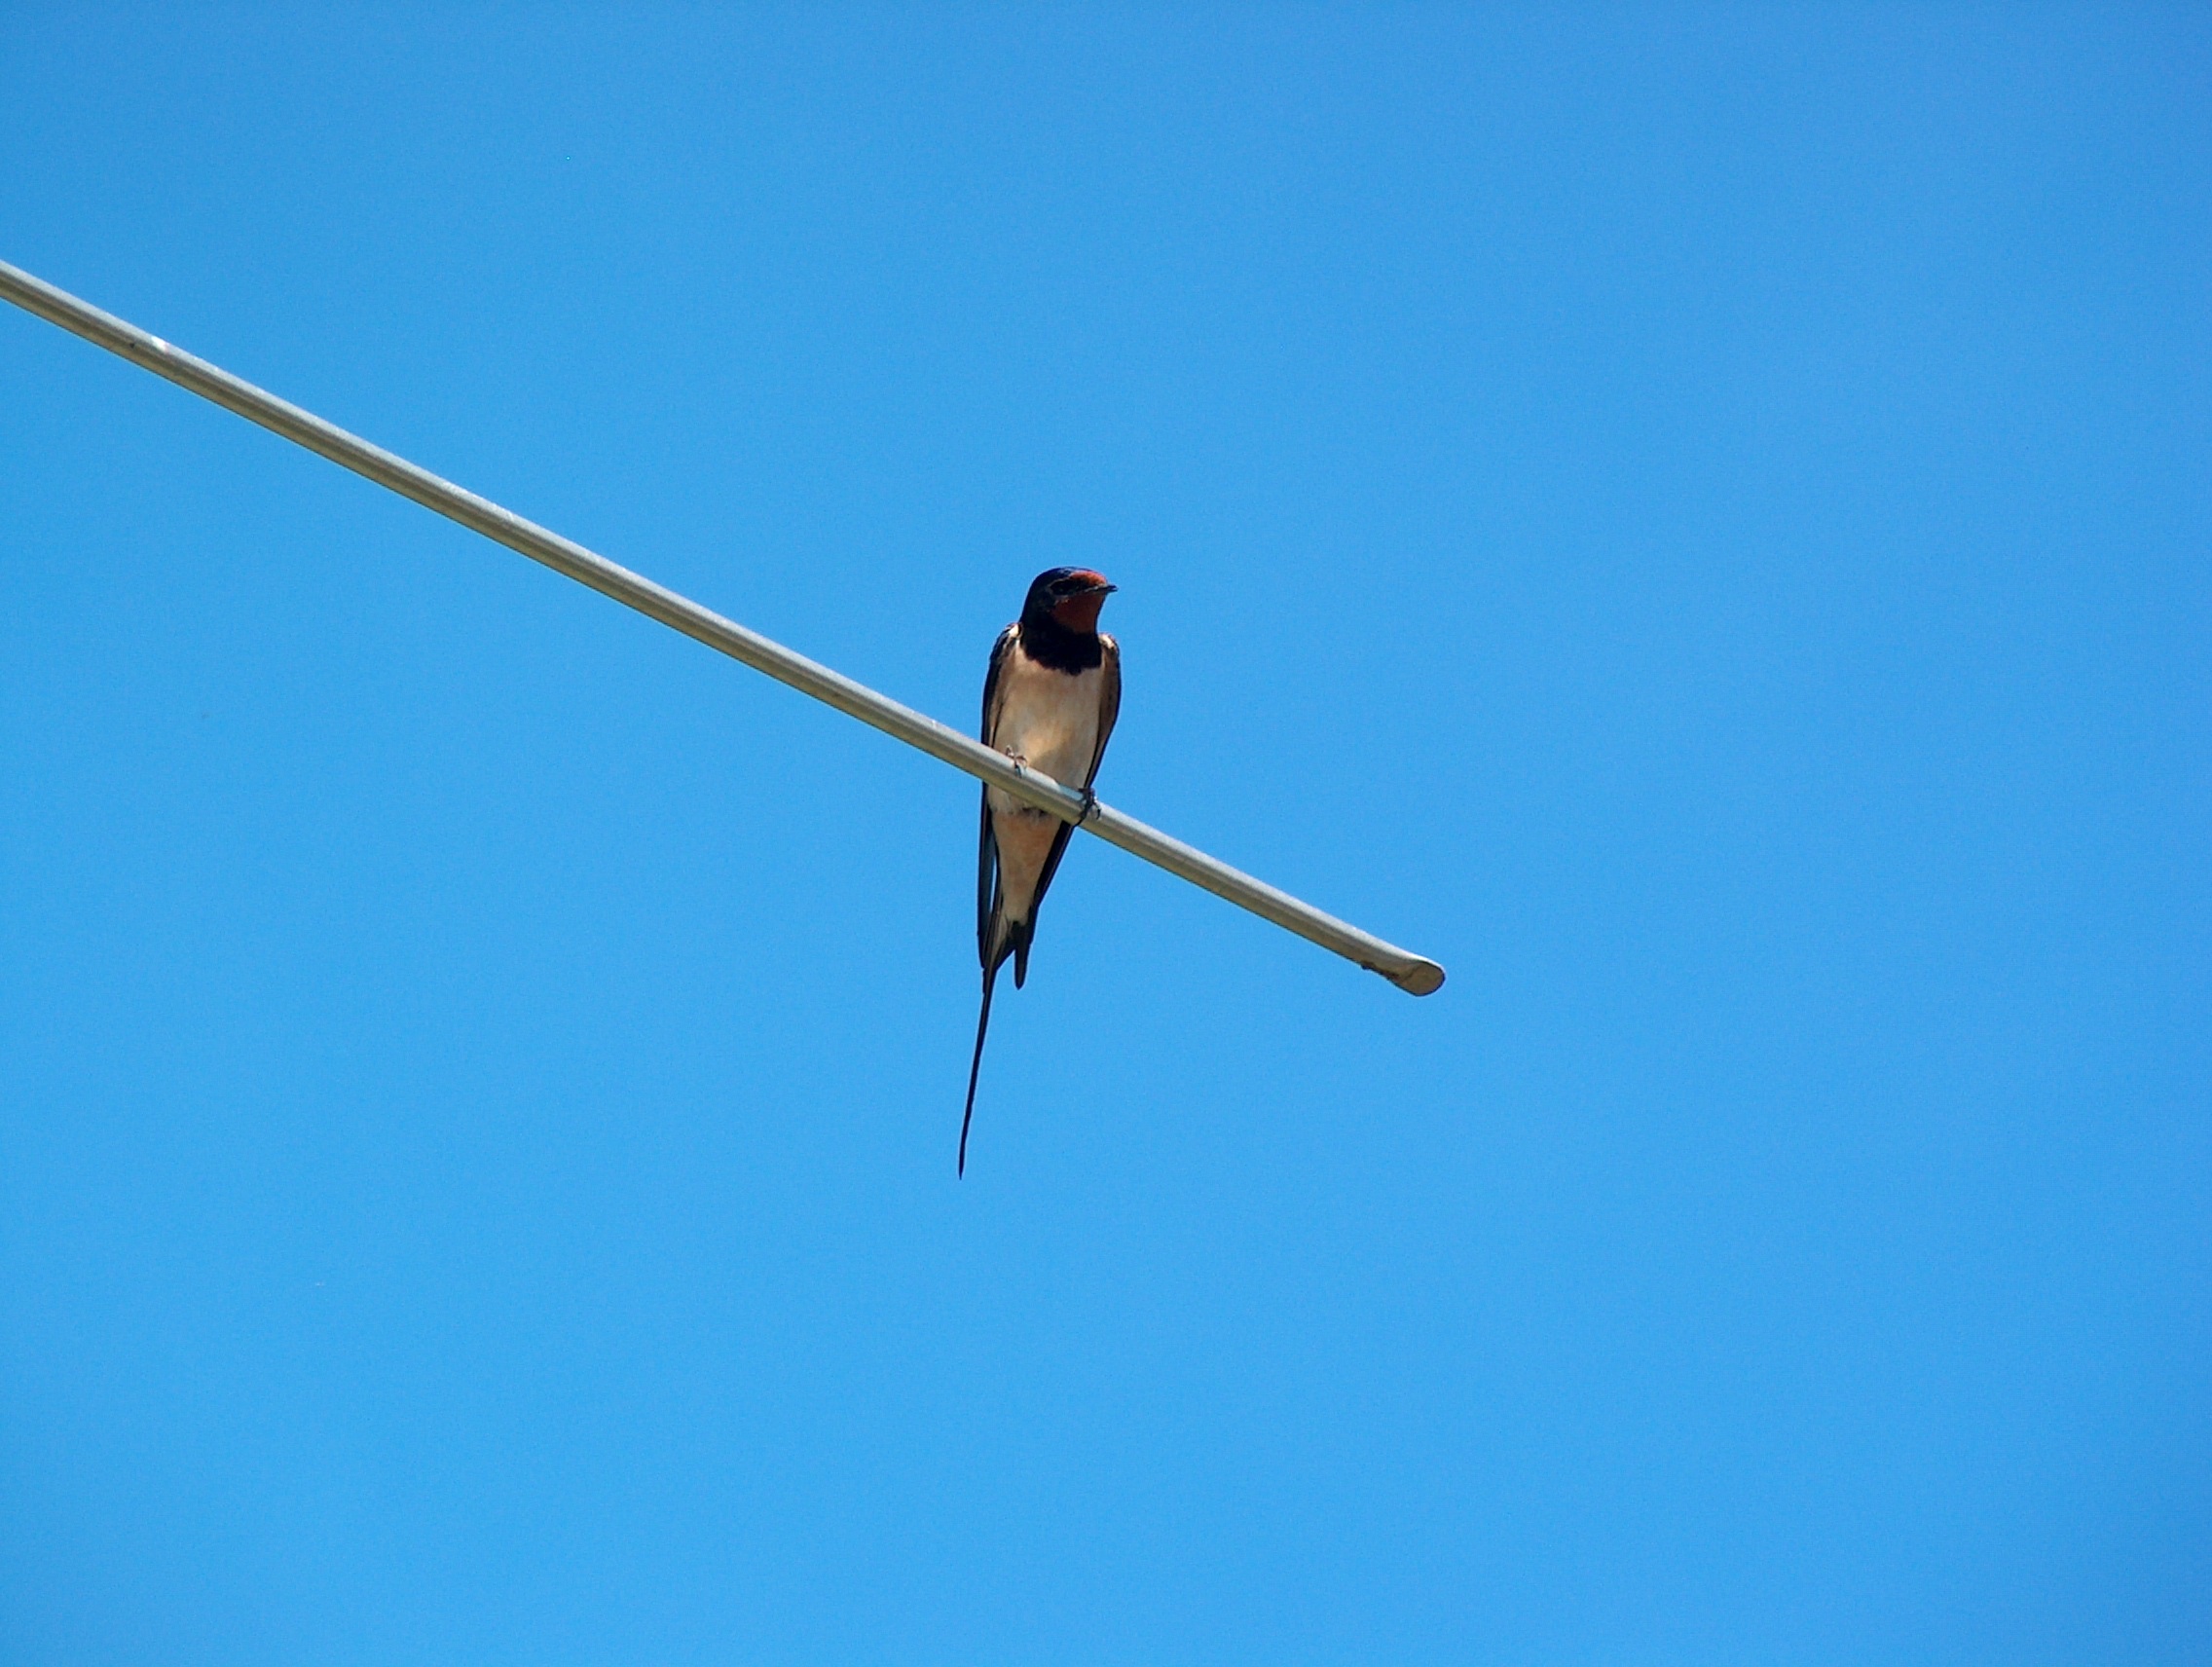
nature, bird, wing, sky, animal, jumping, antenna, line, mast, flight, blue, swallow, schwalbe, perching bird